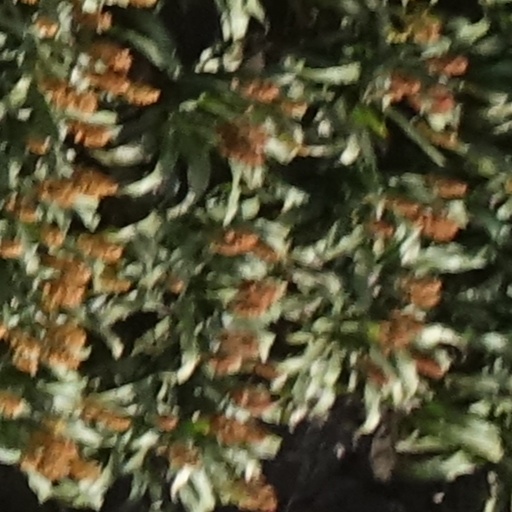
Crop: sorghum